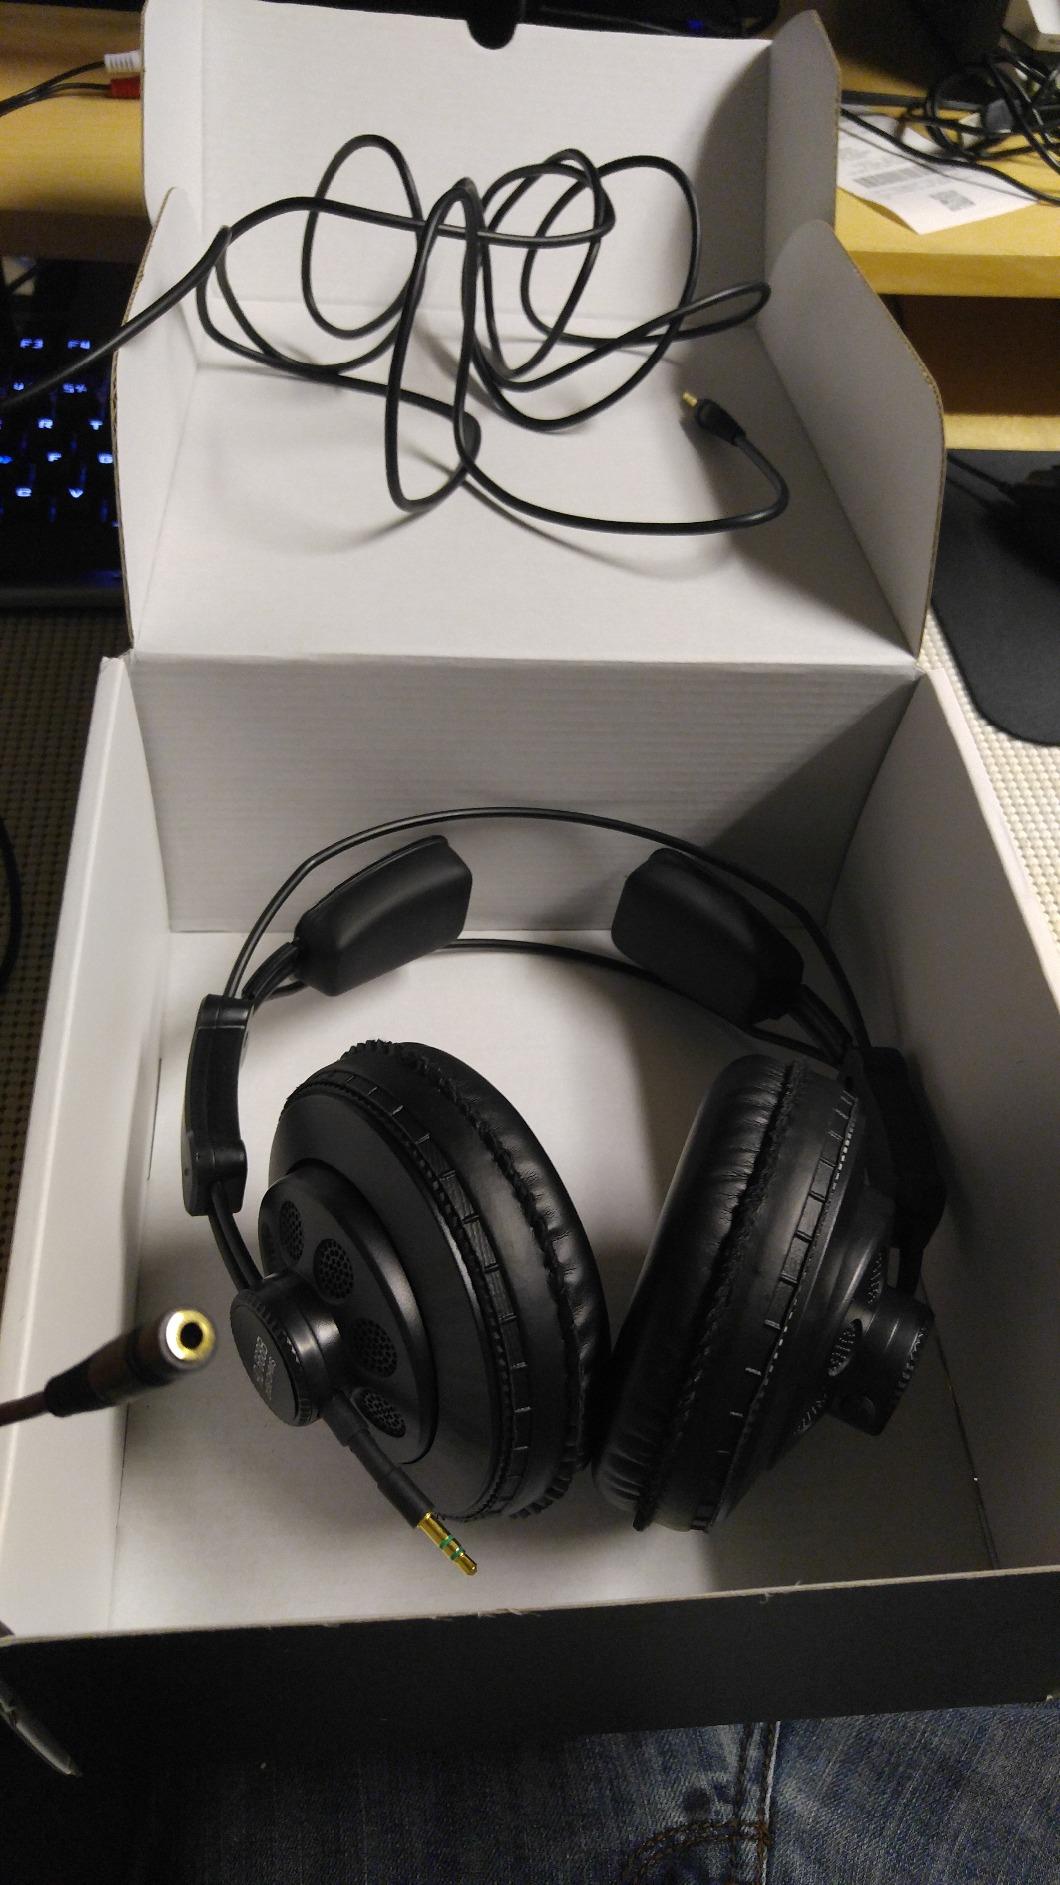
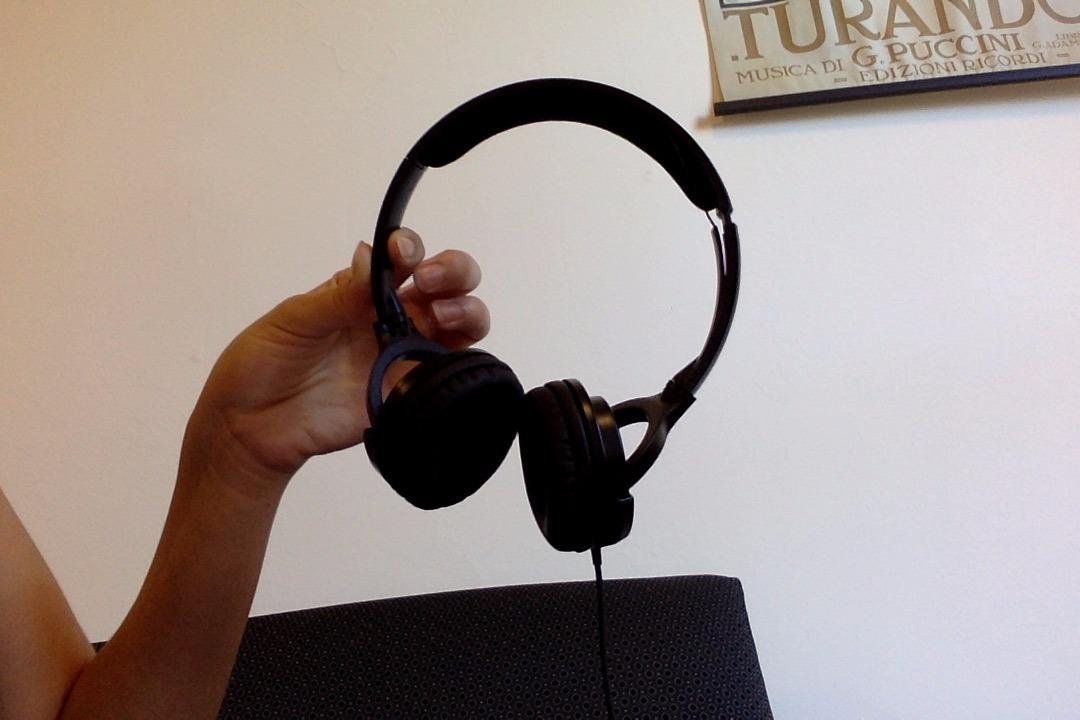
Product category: headphones
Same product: no